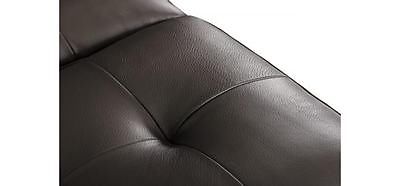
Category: sofa